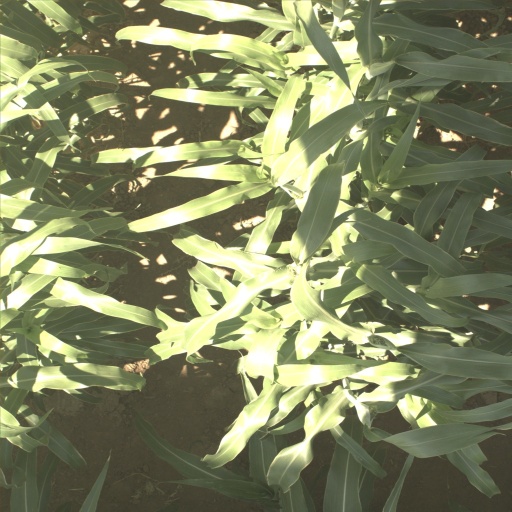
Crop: sorghum